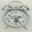
Label: clock